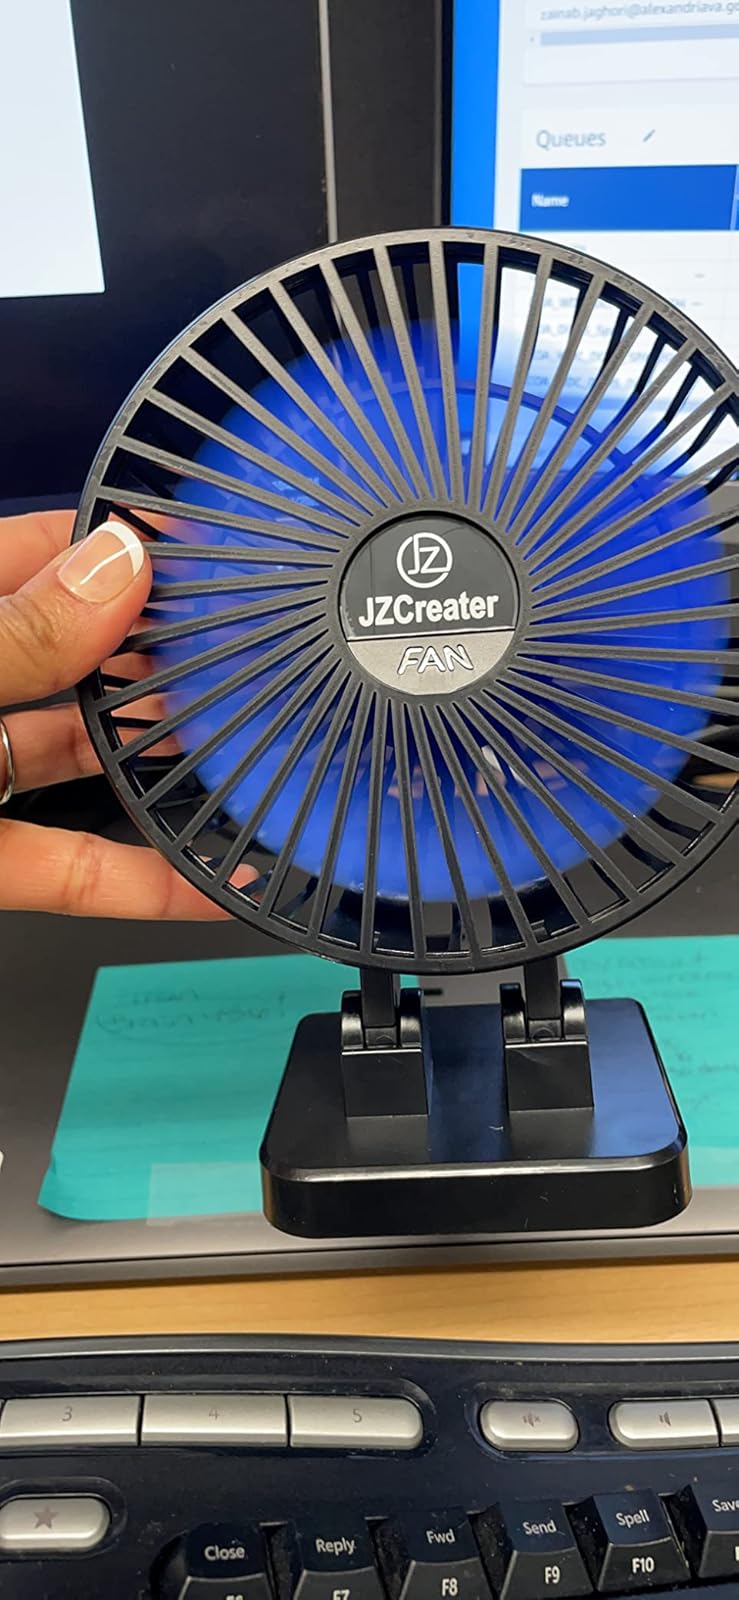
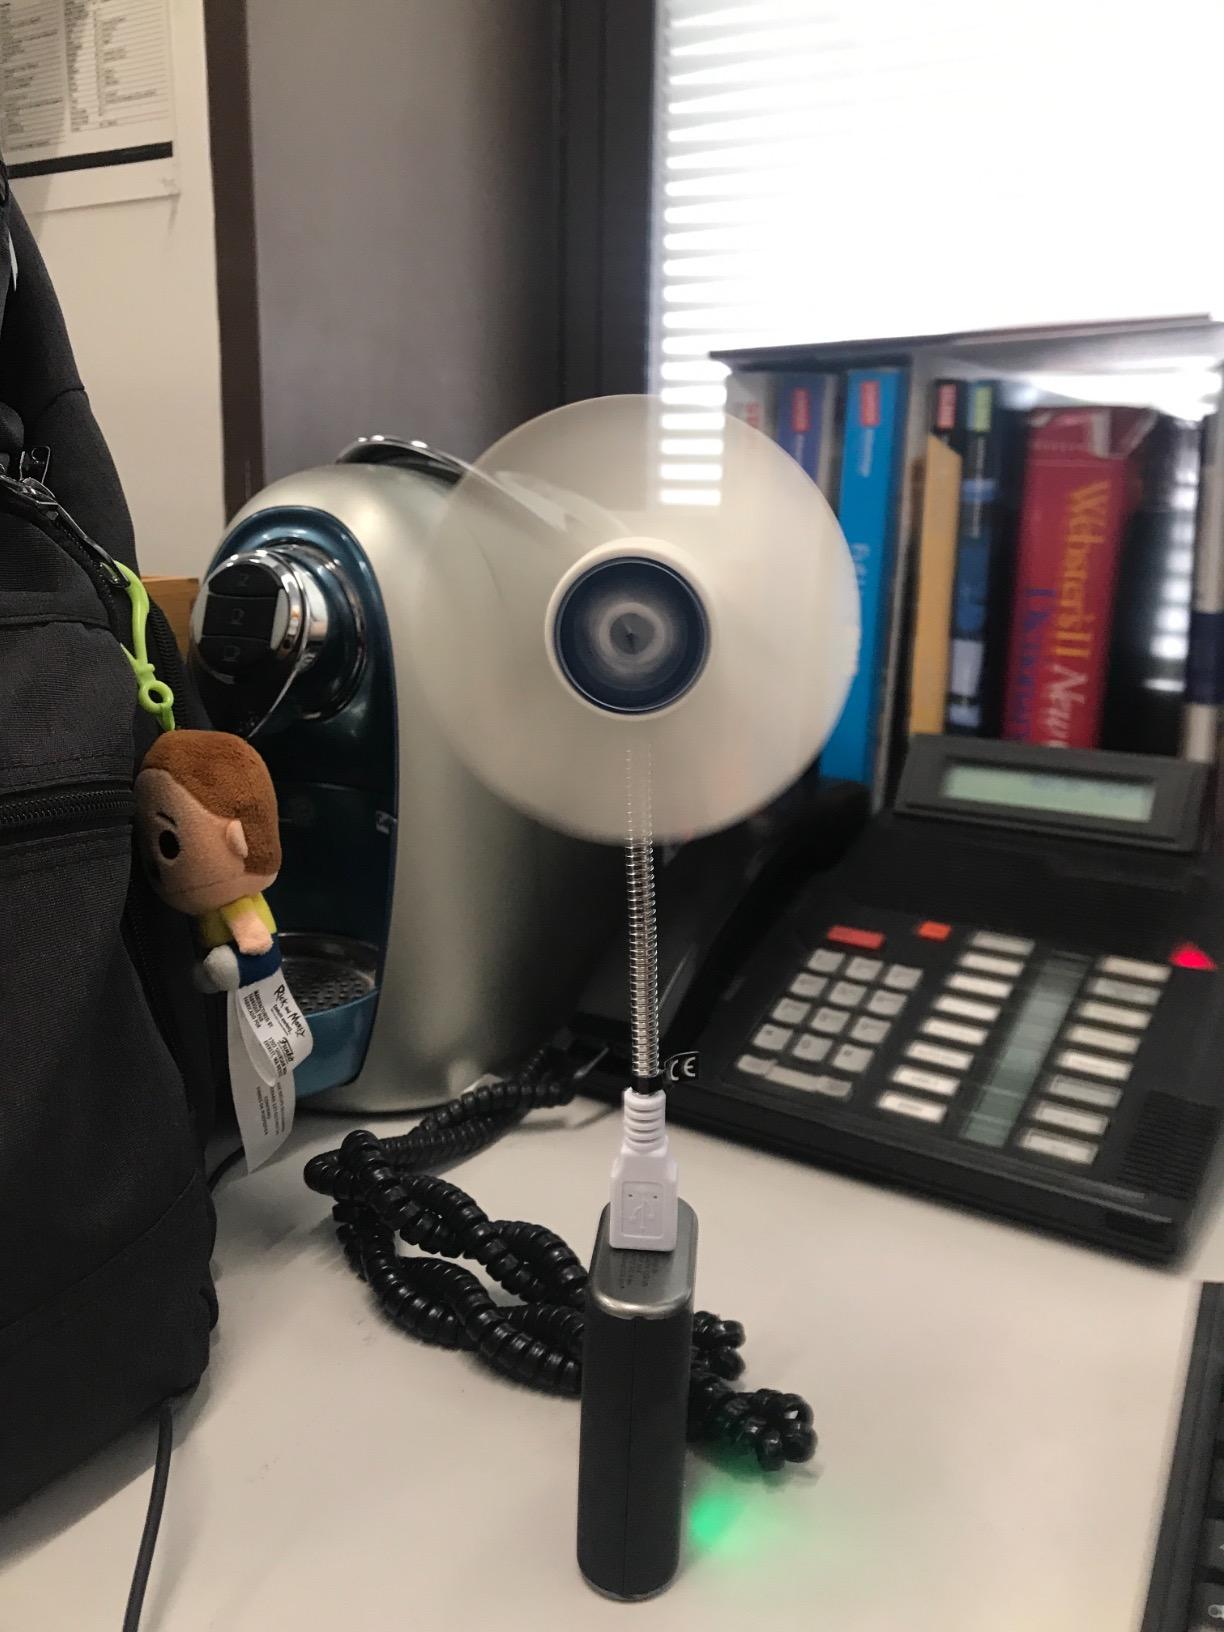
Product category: fan
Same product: no